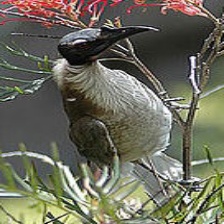
Species: NOISY FRIARBIRD
Scientific name: PHILEMON CORNICULATUS